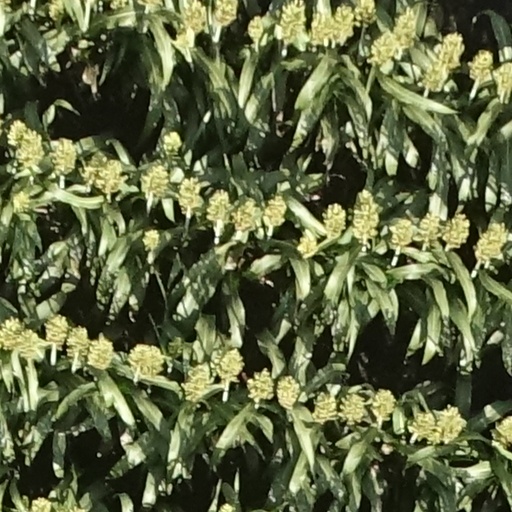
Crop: sorghum